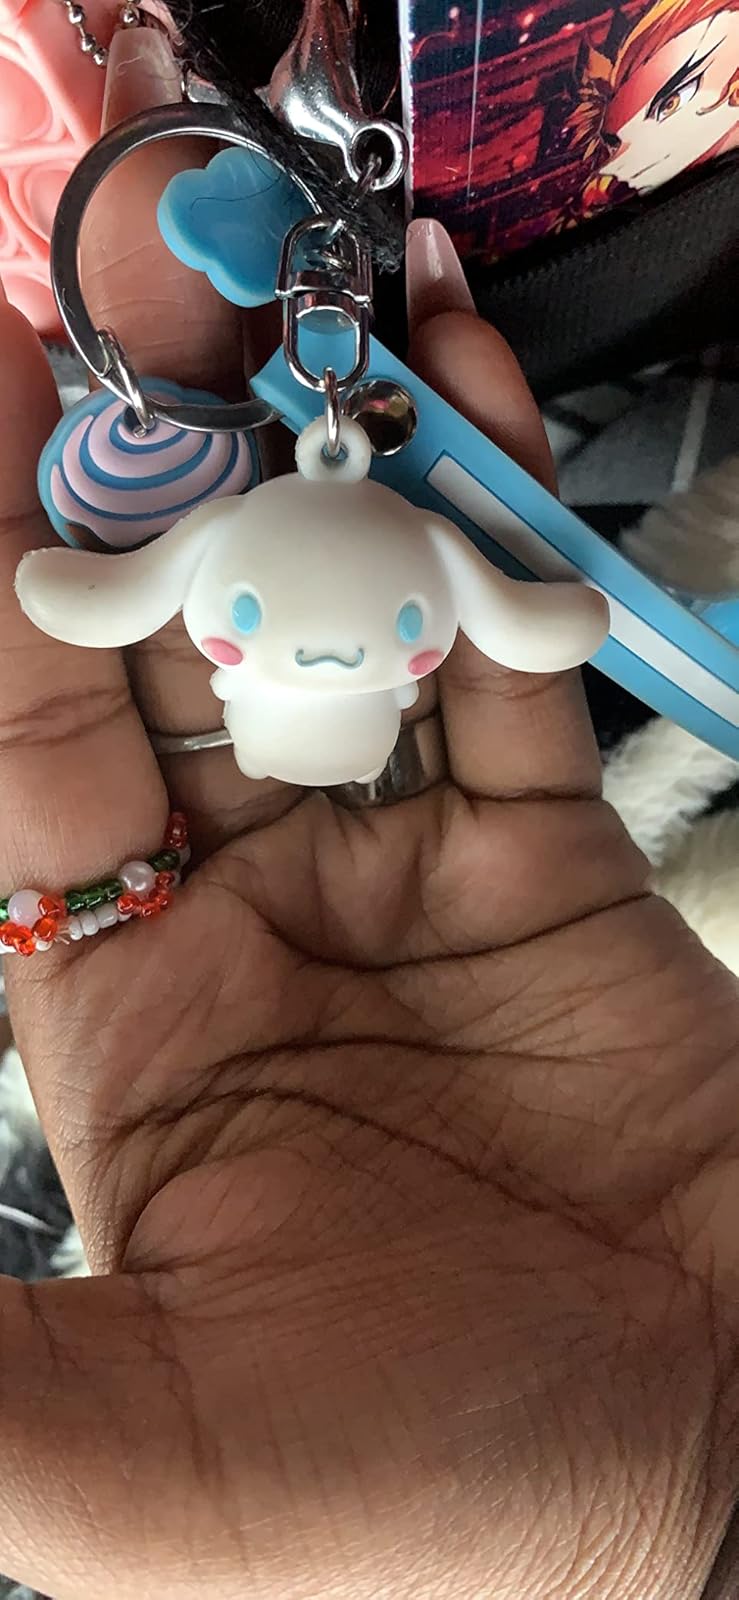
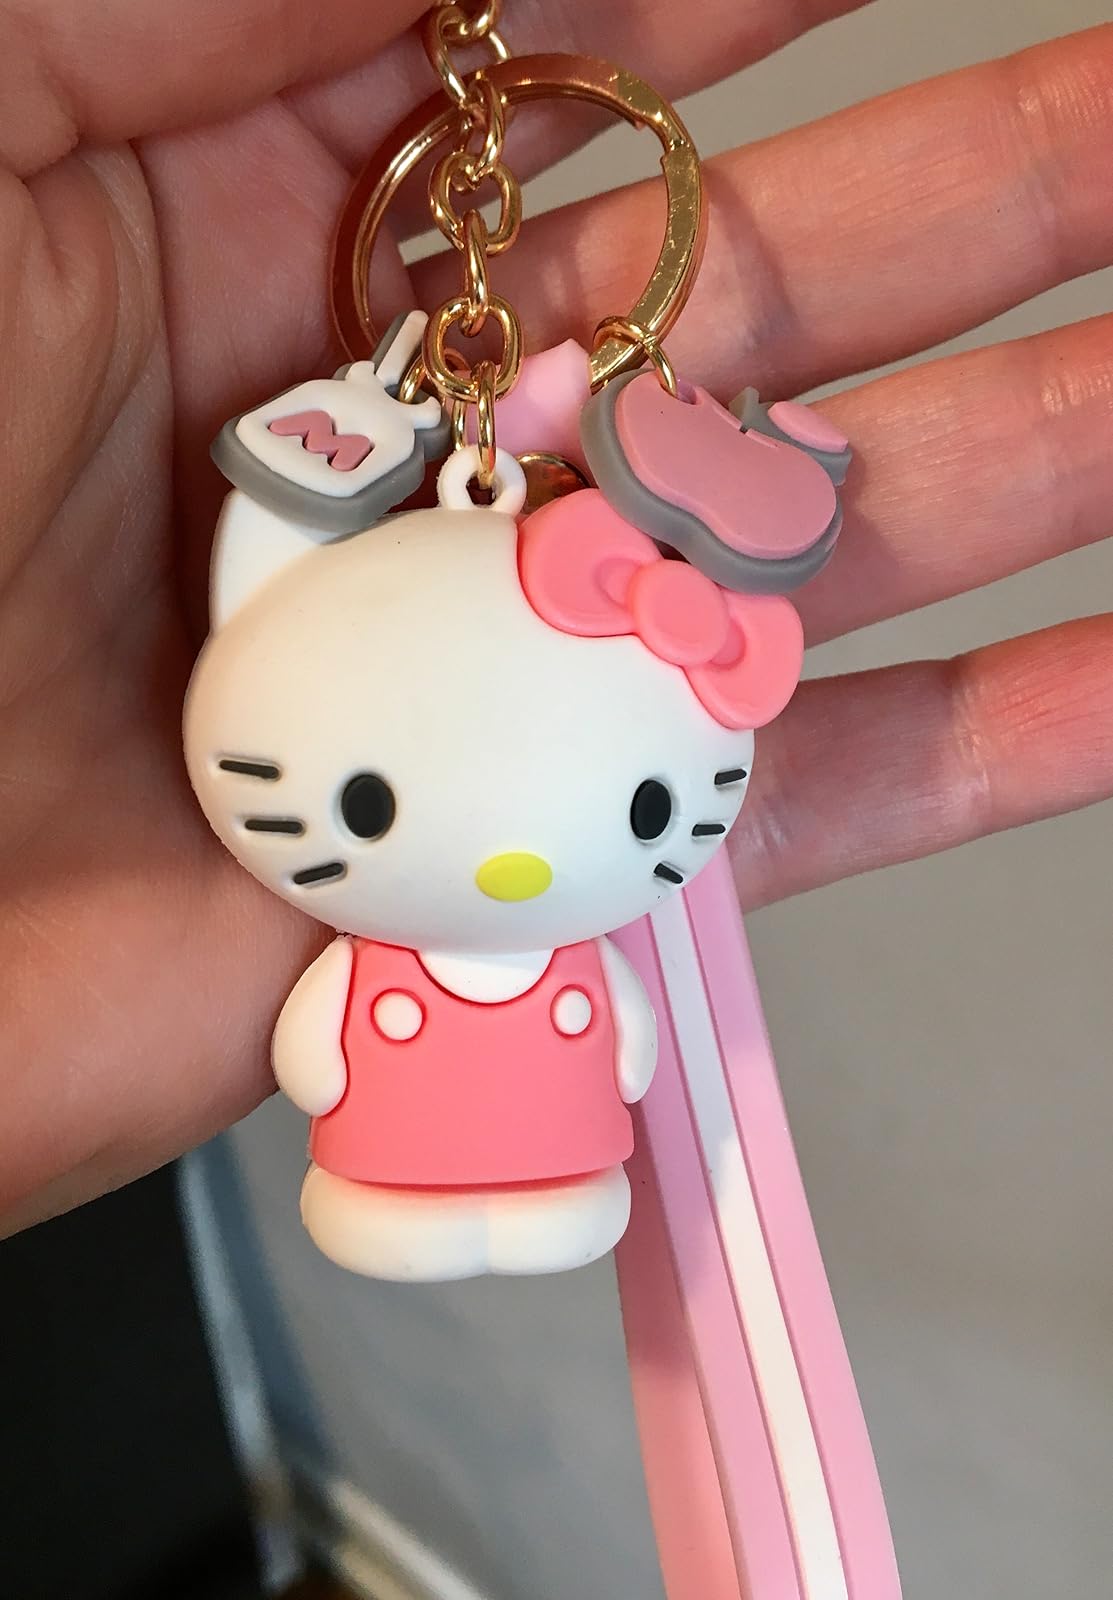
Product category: accessories_keychain
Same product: no